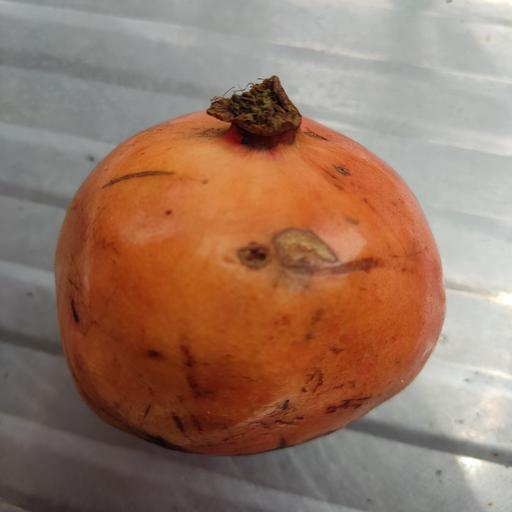
Crop type: Pomegranate